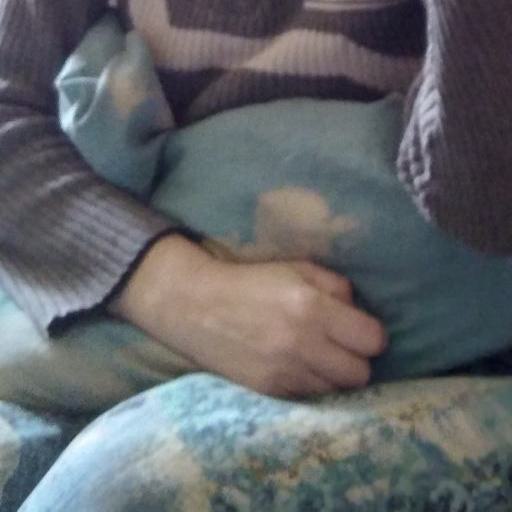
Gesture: no_gesture